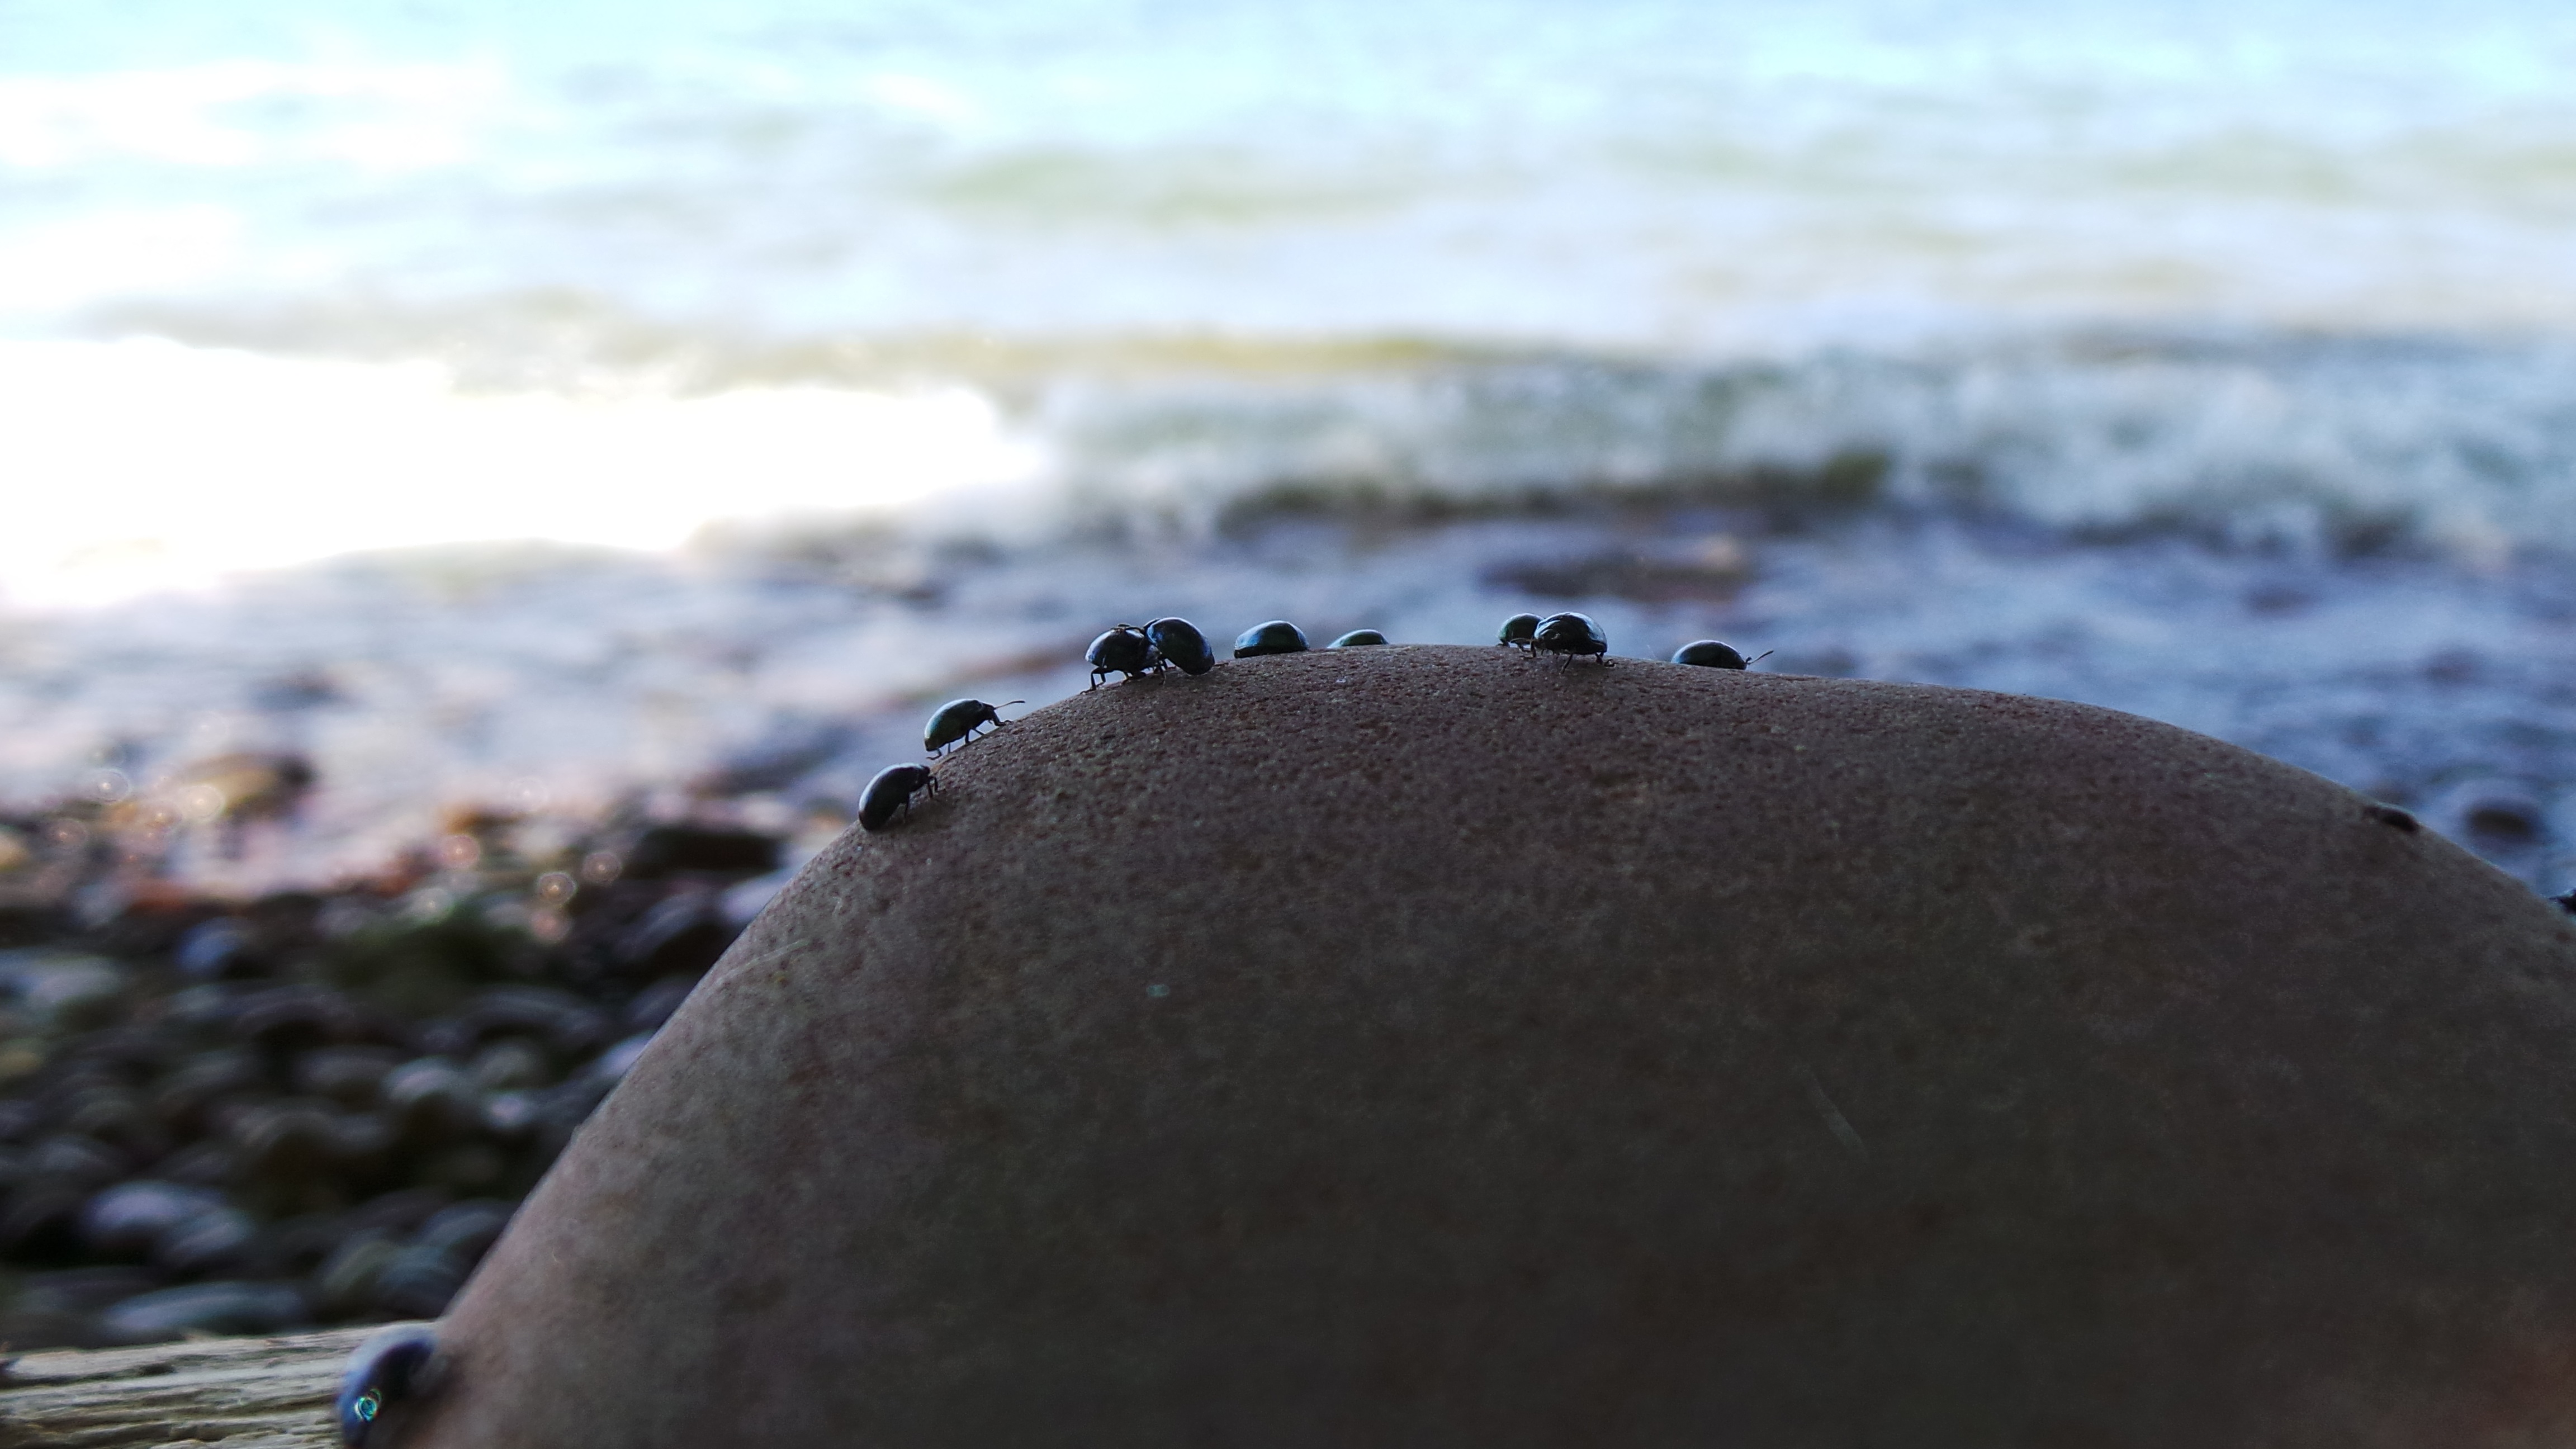
beach, sea, coast, water, nature, sand, rock, ocean, shore, macro photography